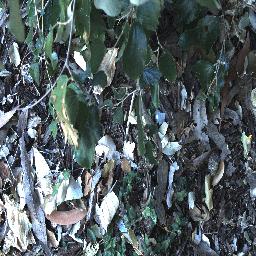
Label: chinee_apple